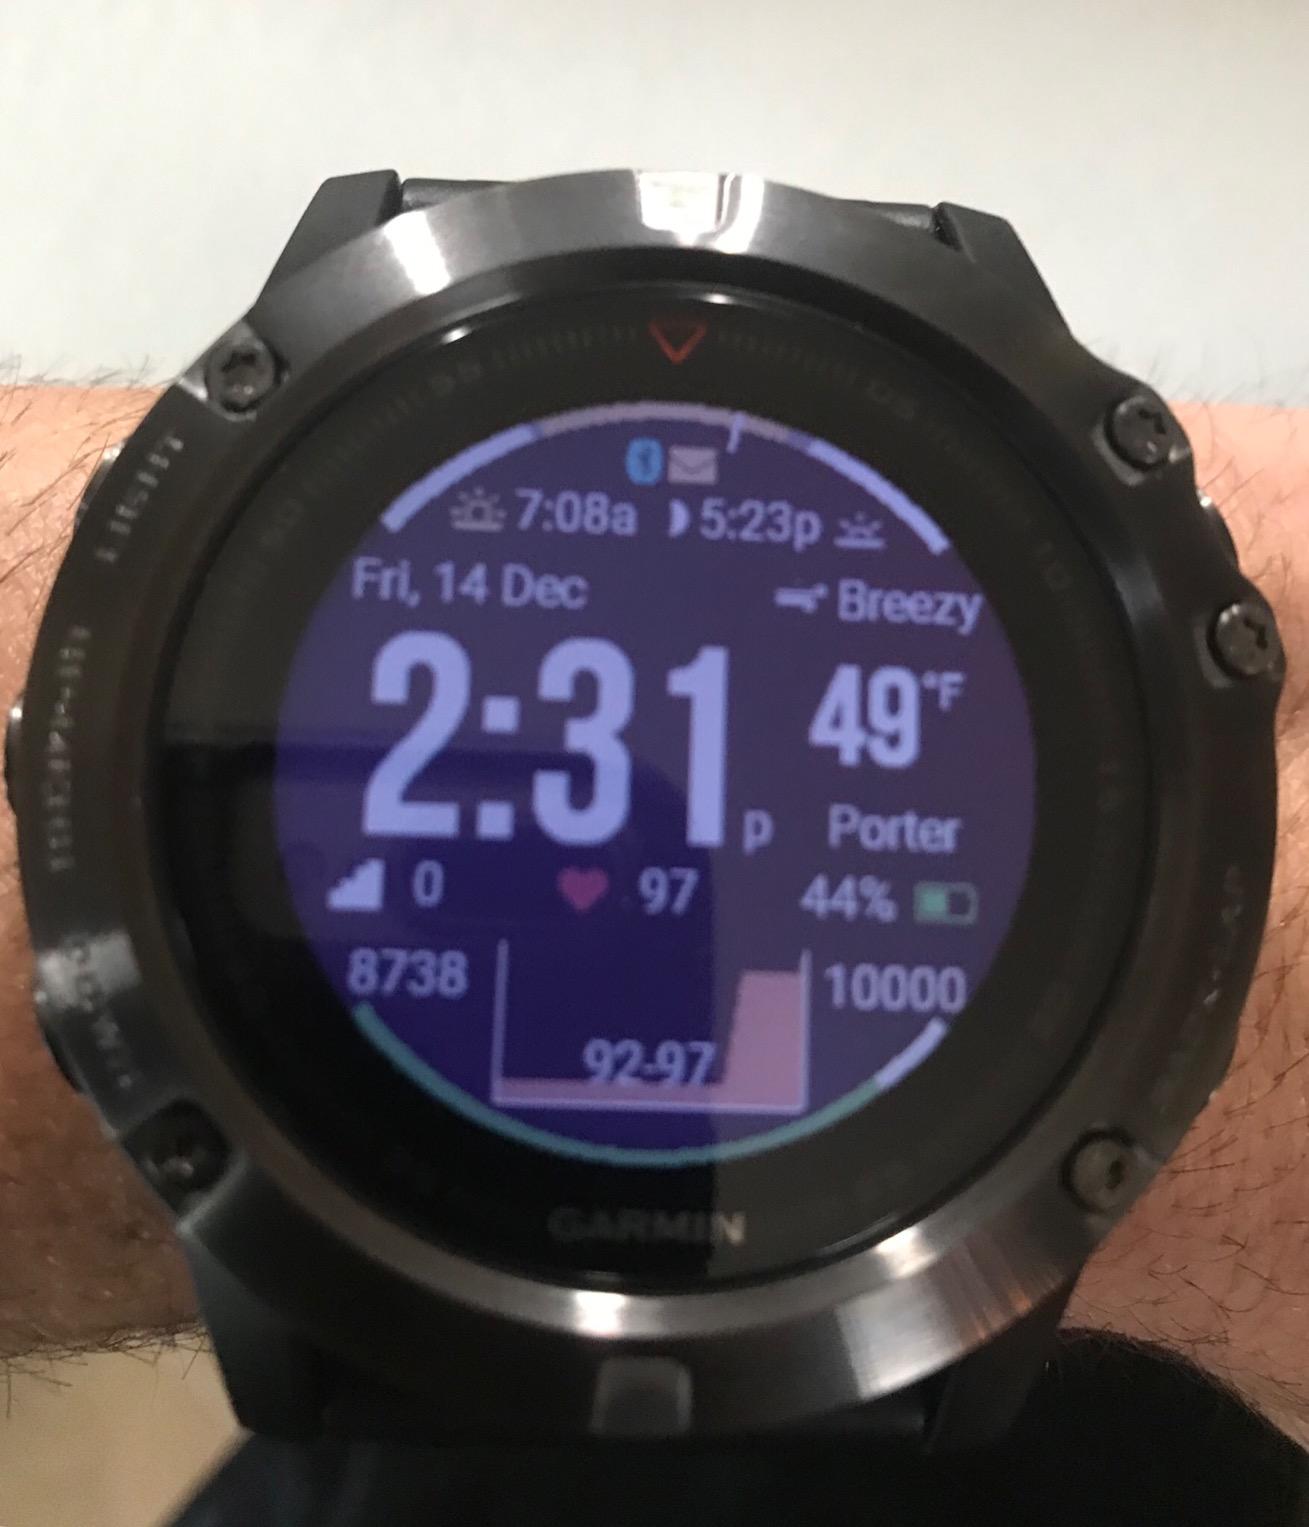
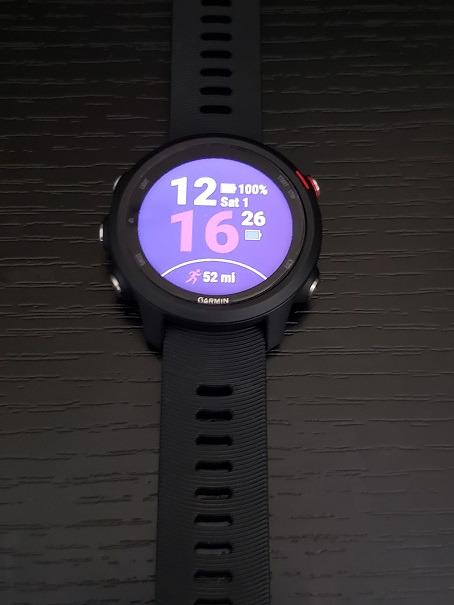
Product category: smartwatch
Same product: no